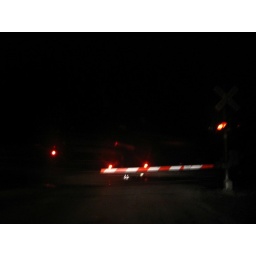
It's always fun to be the first car in line when a train starts crossing.